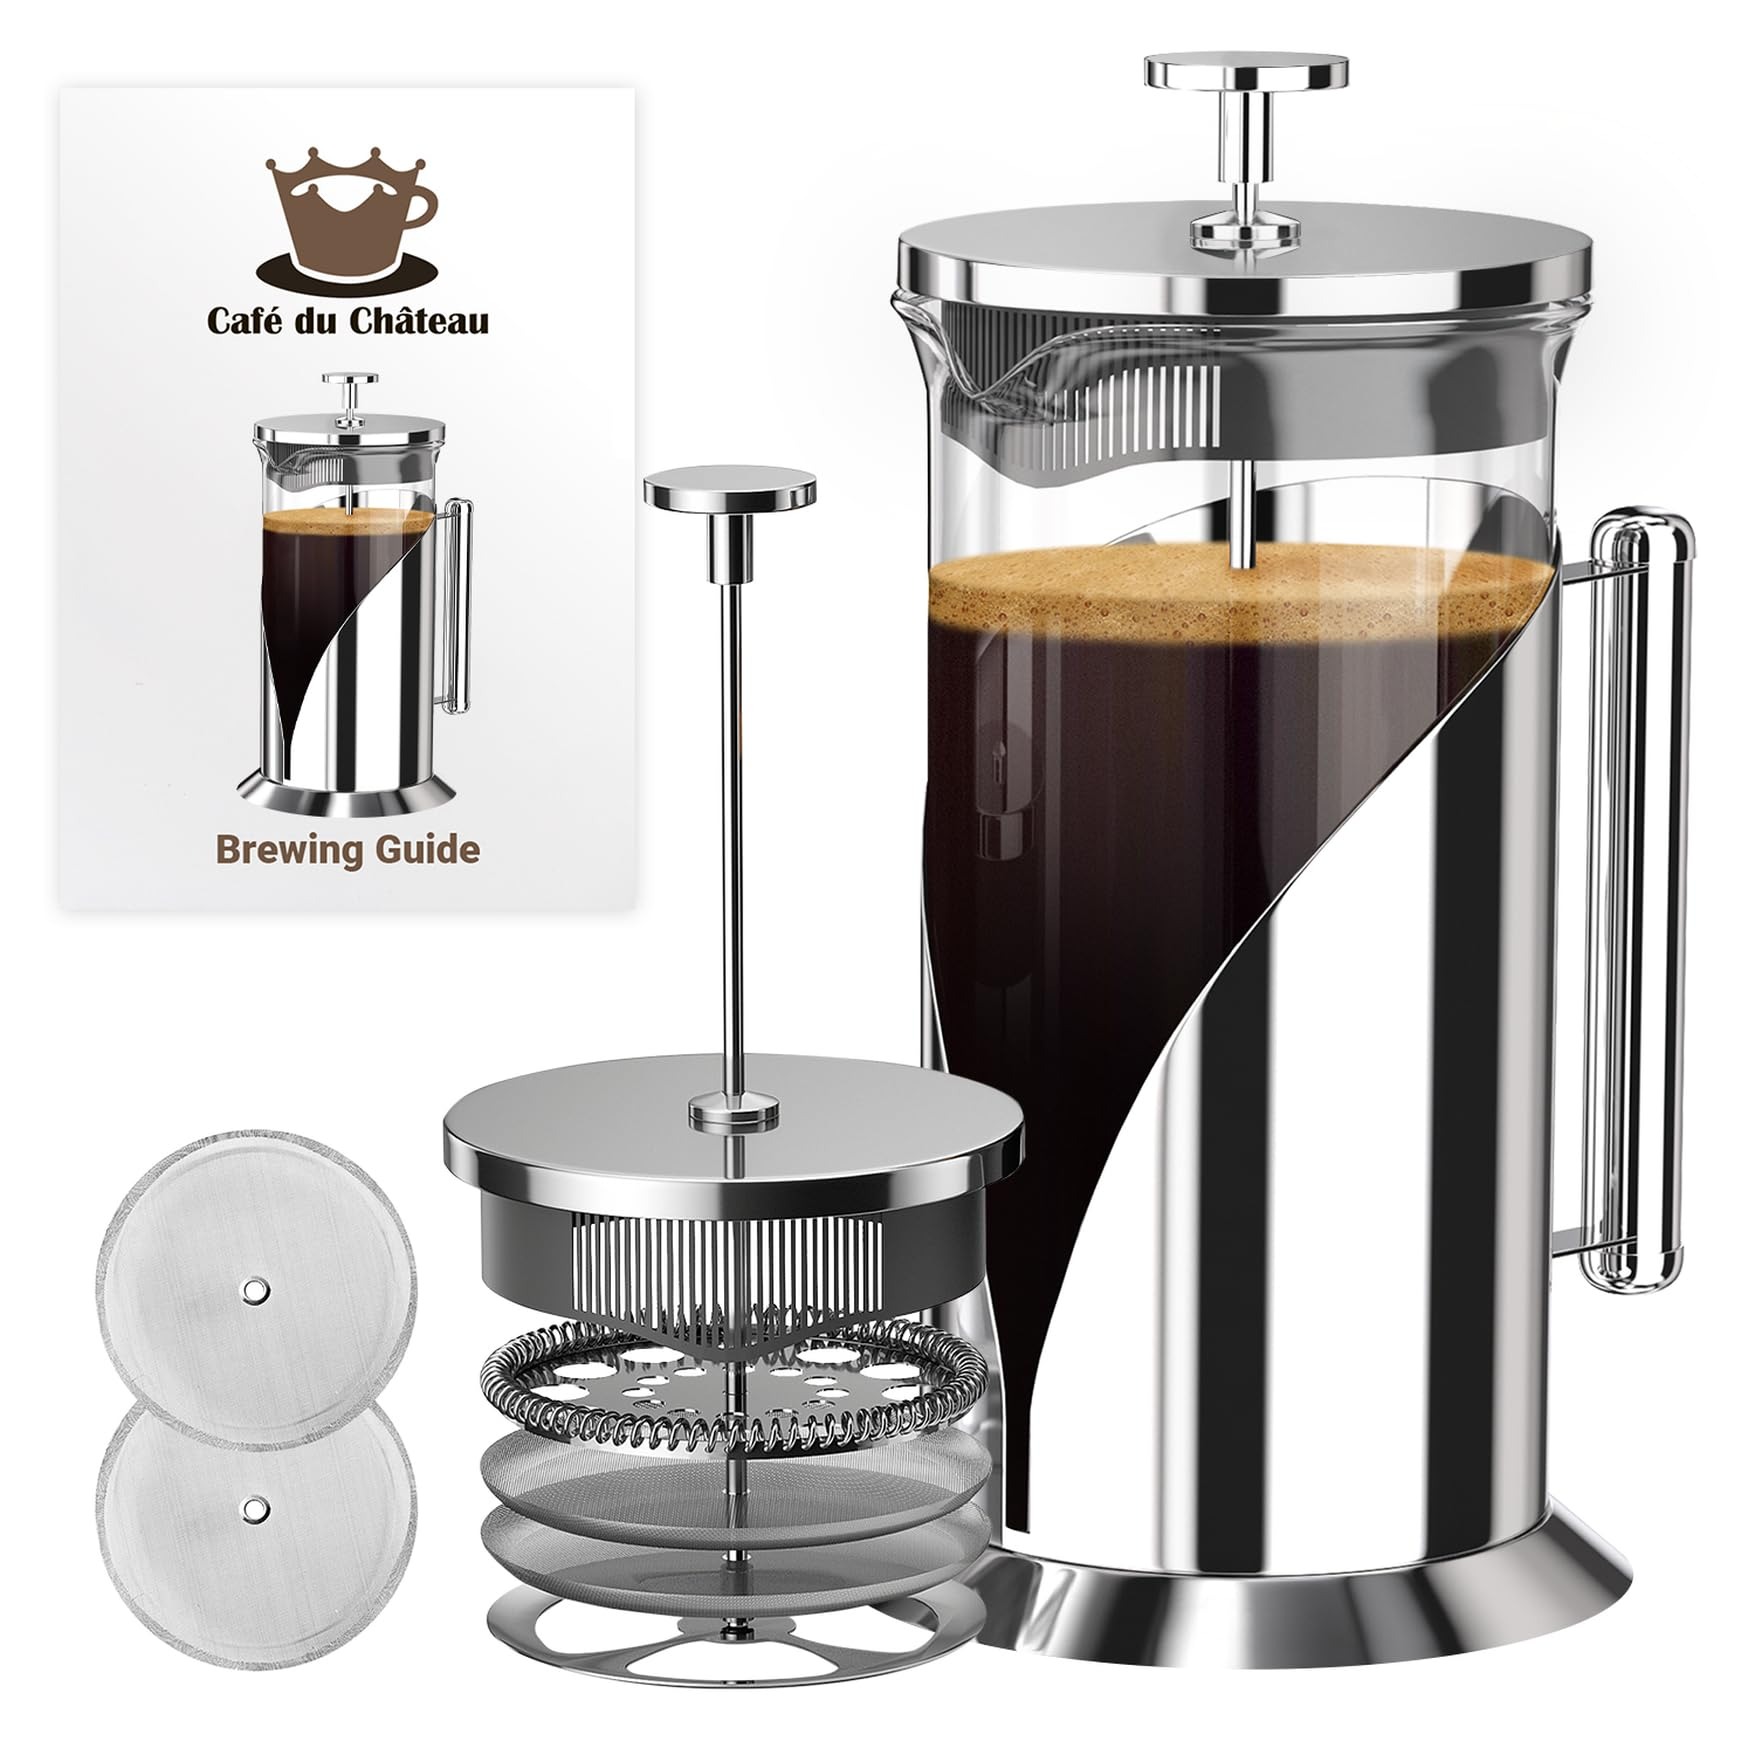
Item Name: Cafe Du Chateau Stainless Steel French Press Coffee Maker - 34oz Insulated Coffee Press with 4-Level Filtration, BPA Free, Durable Glass, Great for Tea
Bullet Point 1: Enhanced Flavor Extraction: This glass French press coffee maker ensures a rich aroma using a 4-level filtration system. Enjoy smooth, sediment-free coffee
Bullet Point 2: Versatile and Efficient: Prepare coffee effortlessly in four steps with this stainless steel French press. It's also ideal as a tea press for loose leaf tea, making it a versatile addition to any kitchen
Bullet Point 3: Health-Focused: Made from high-quality, BPA-free materials, our french coffee press stainless steel exceeds US FDA and European standards. Safe and durable, ideal for health-conscious coffee lovers
Bullet Point 4: Durable and Stylish Design: Constructed with borosilicate glass and stainless steel, this French press features a robust handle for durability and a sleek look, making it a stylish addition to your kitchen
Bullet Point 5: Lifetime Replacement: Café Du Chateau offers a lifetime replacement against breakage and damage for this manual coffee maker. Handle safely and enjoy peace of mind with your purchase
Value: 1.0
Unit: Count

Price: 43.99